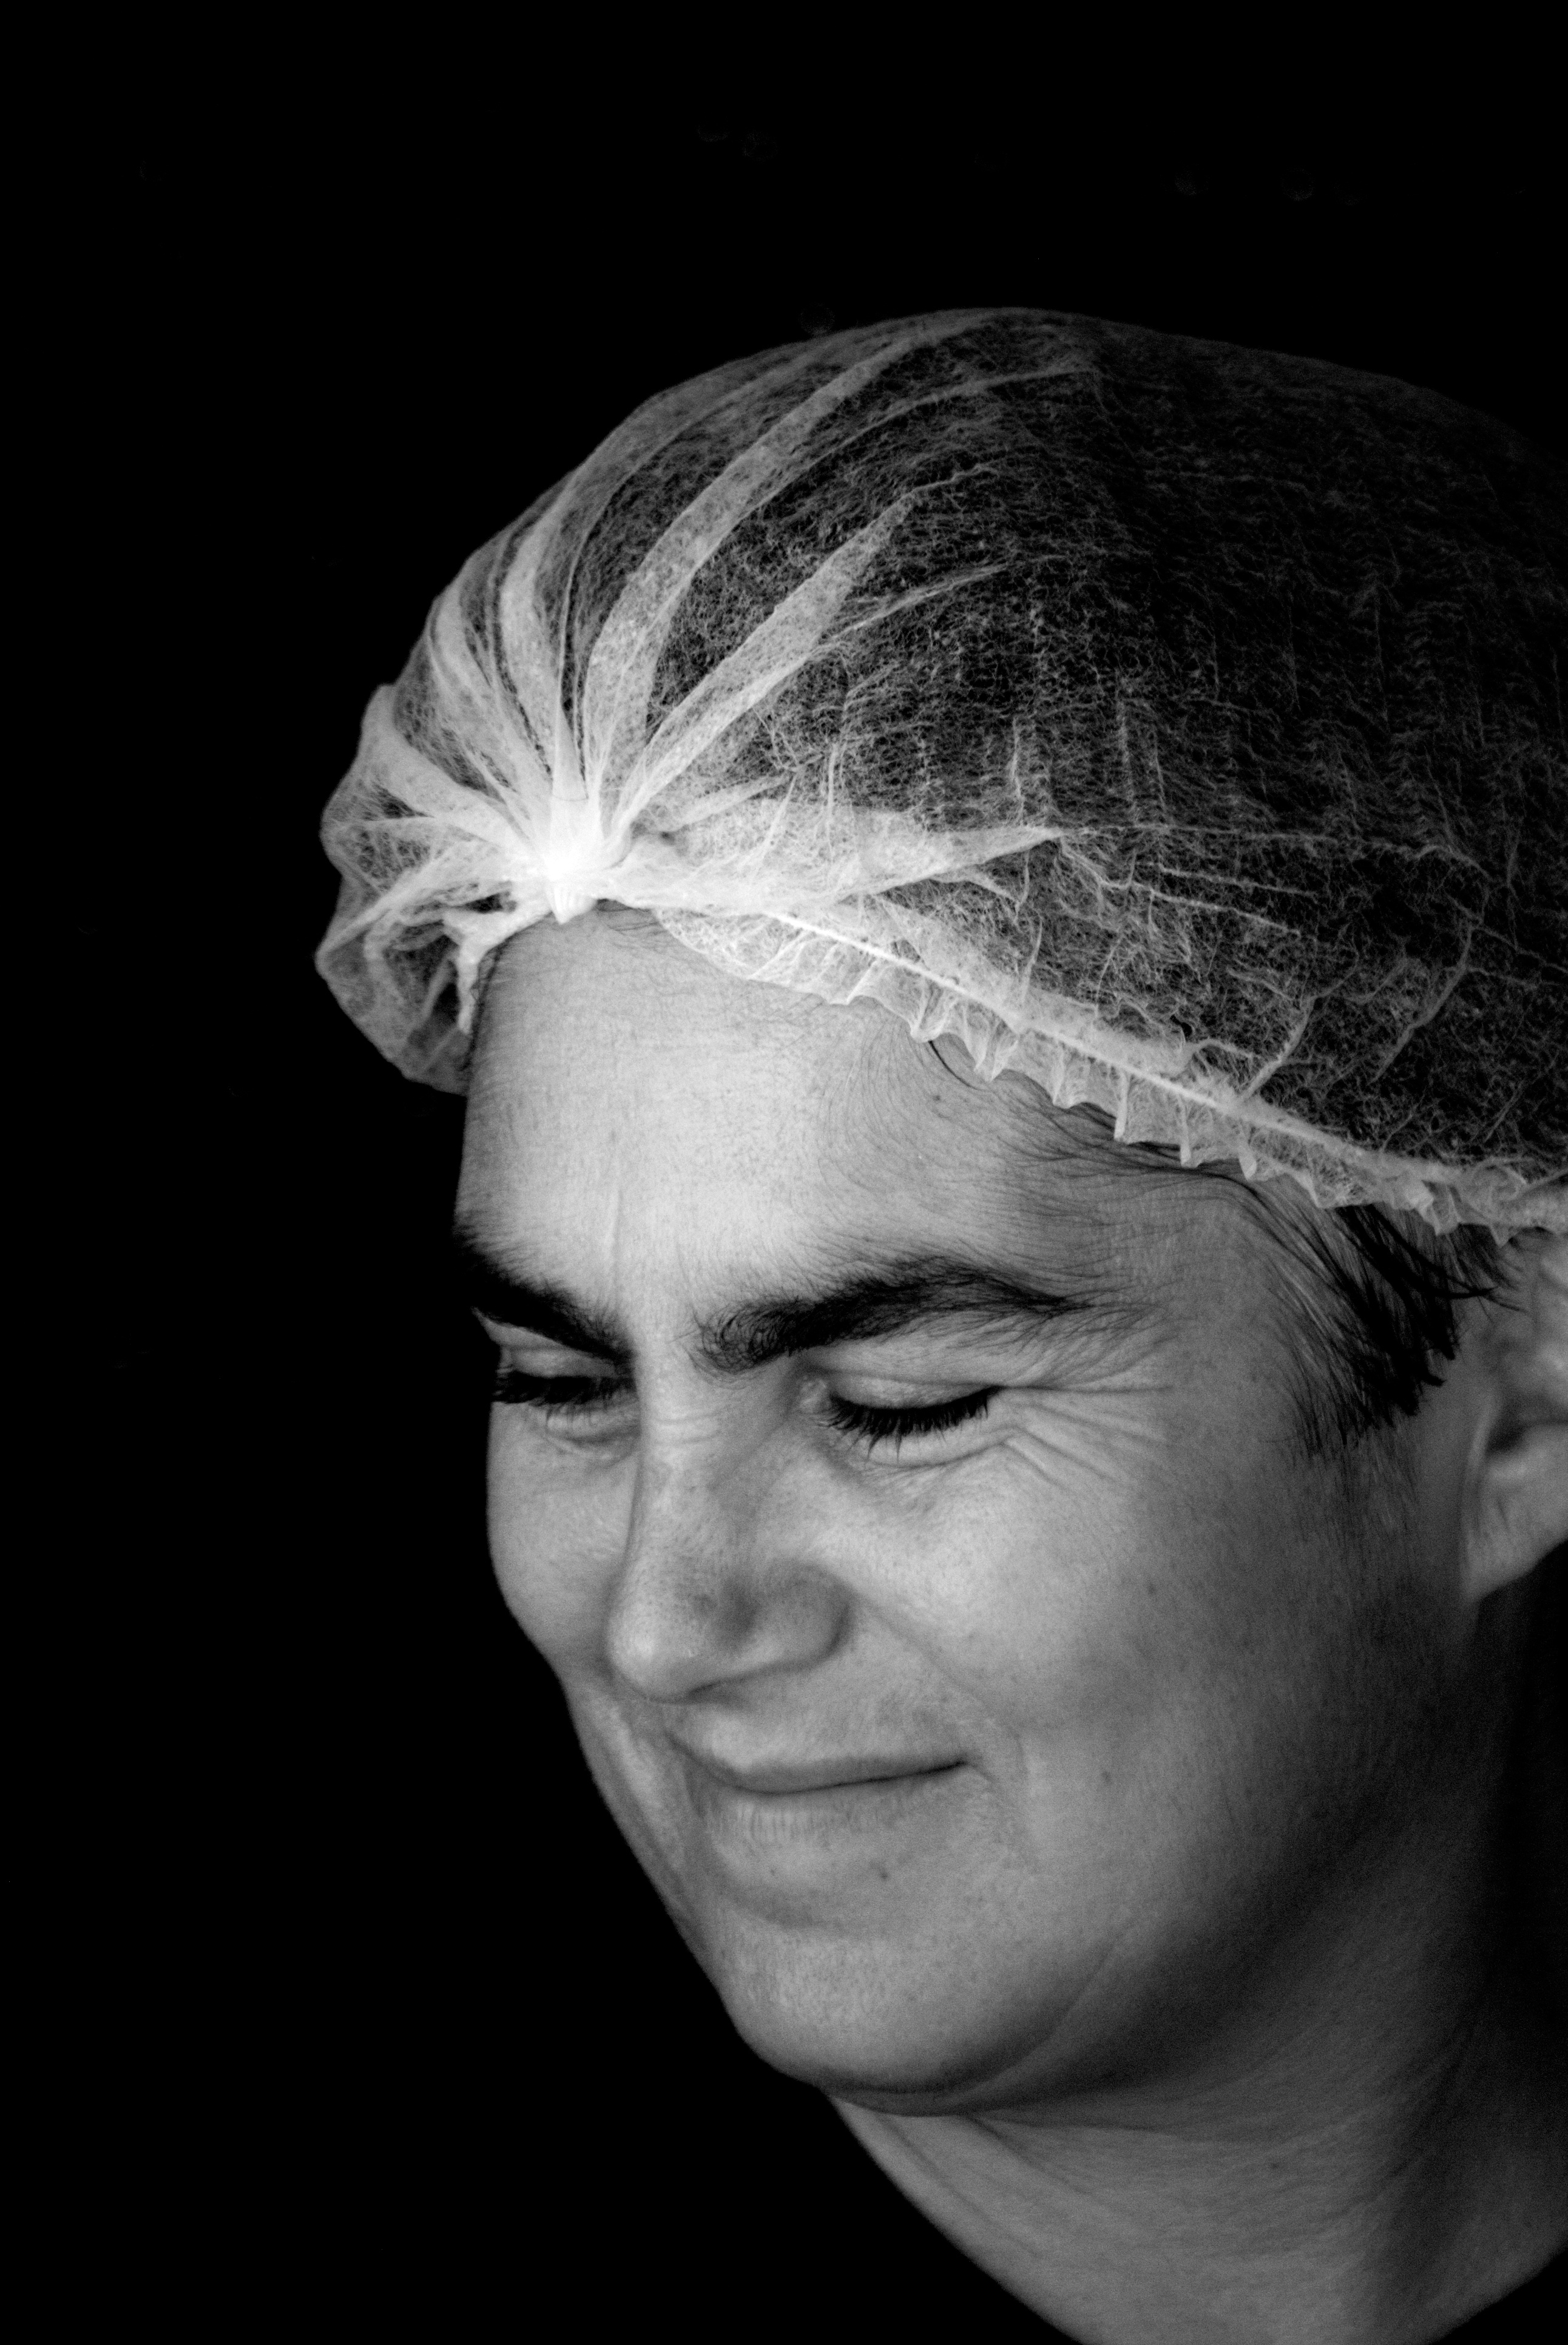
black and white, woman, hair, white, photography, portrait, black, monochrome, hairstyle, bw, face, blackwhite, turkey, head, sony, side, veil, a100, gozleme, turkishpancakes, pancakelady, monochrome photography, portrait photography